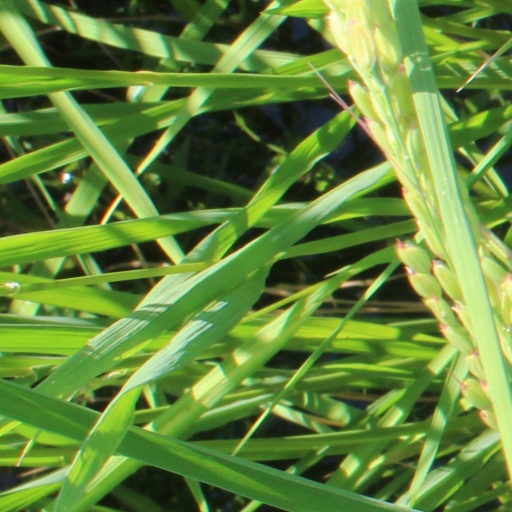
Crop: rice